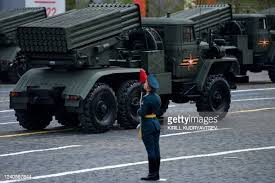
Label: Self Propelled Artillery